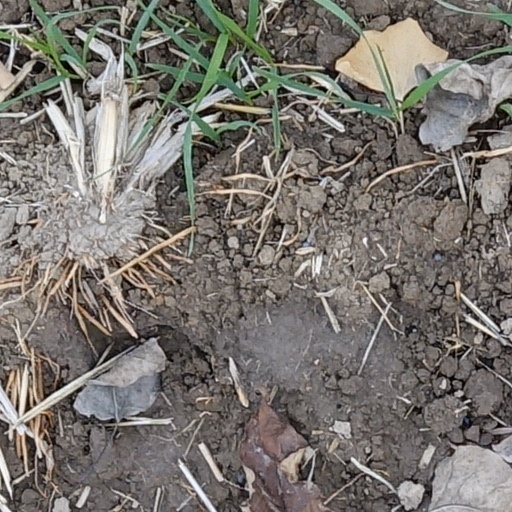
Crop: wheat